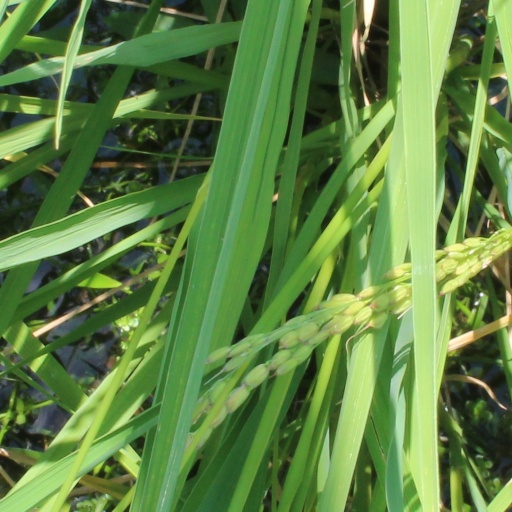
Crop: rice